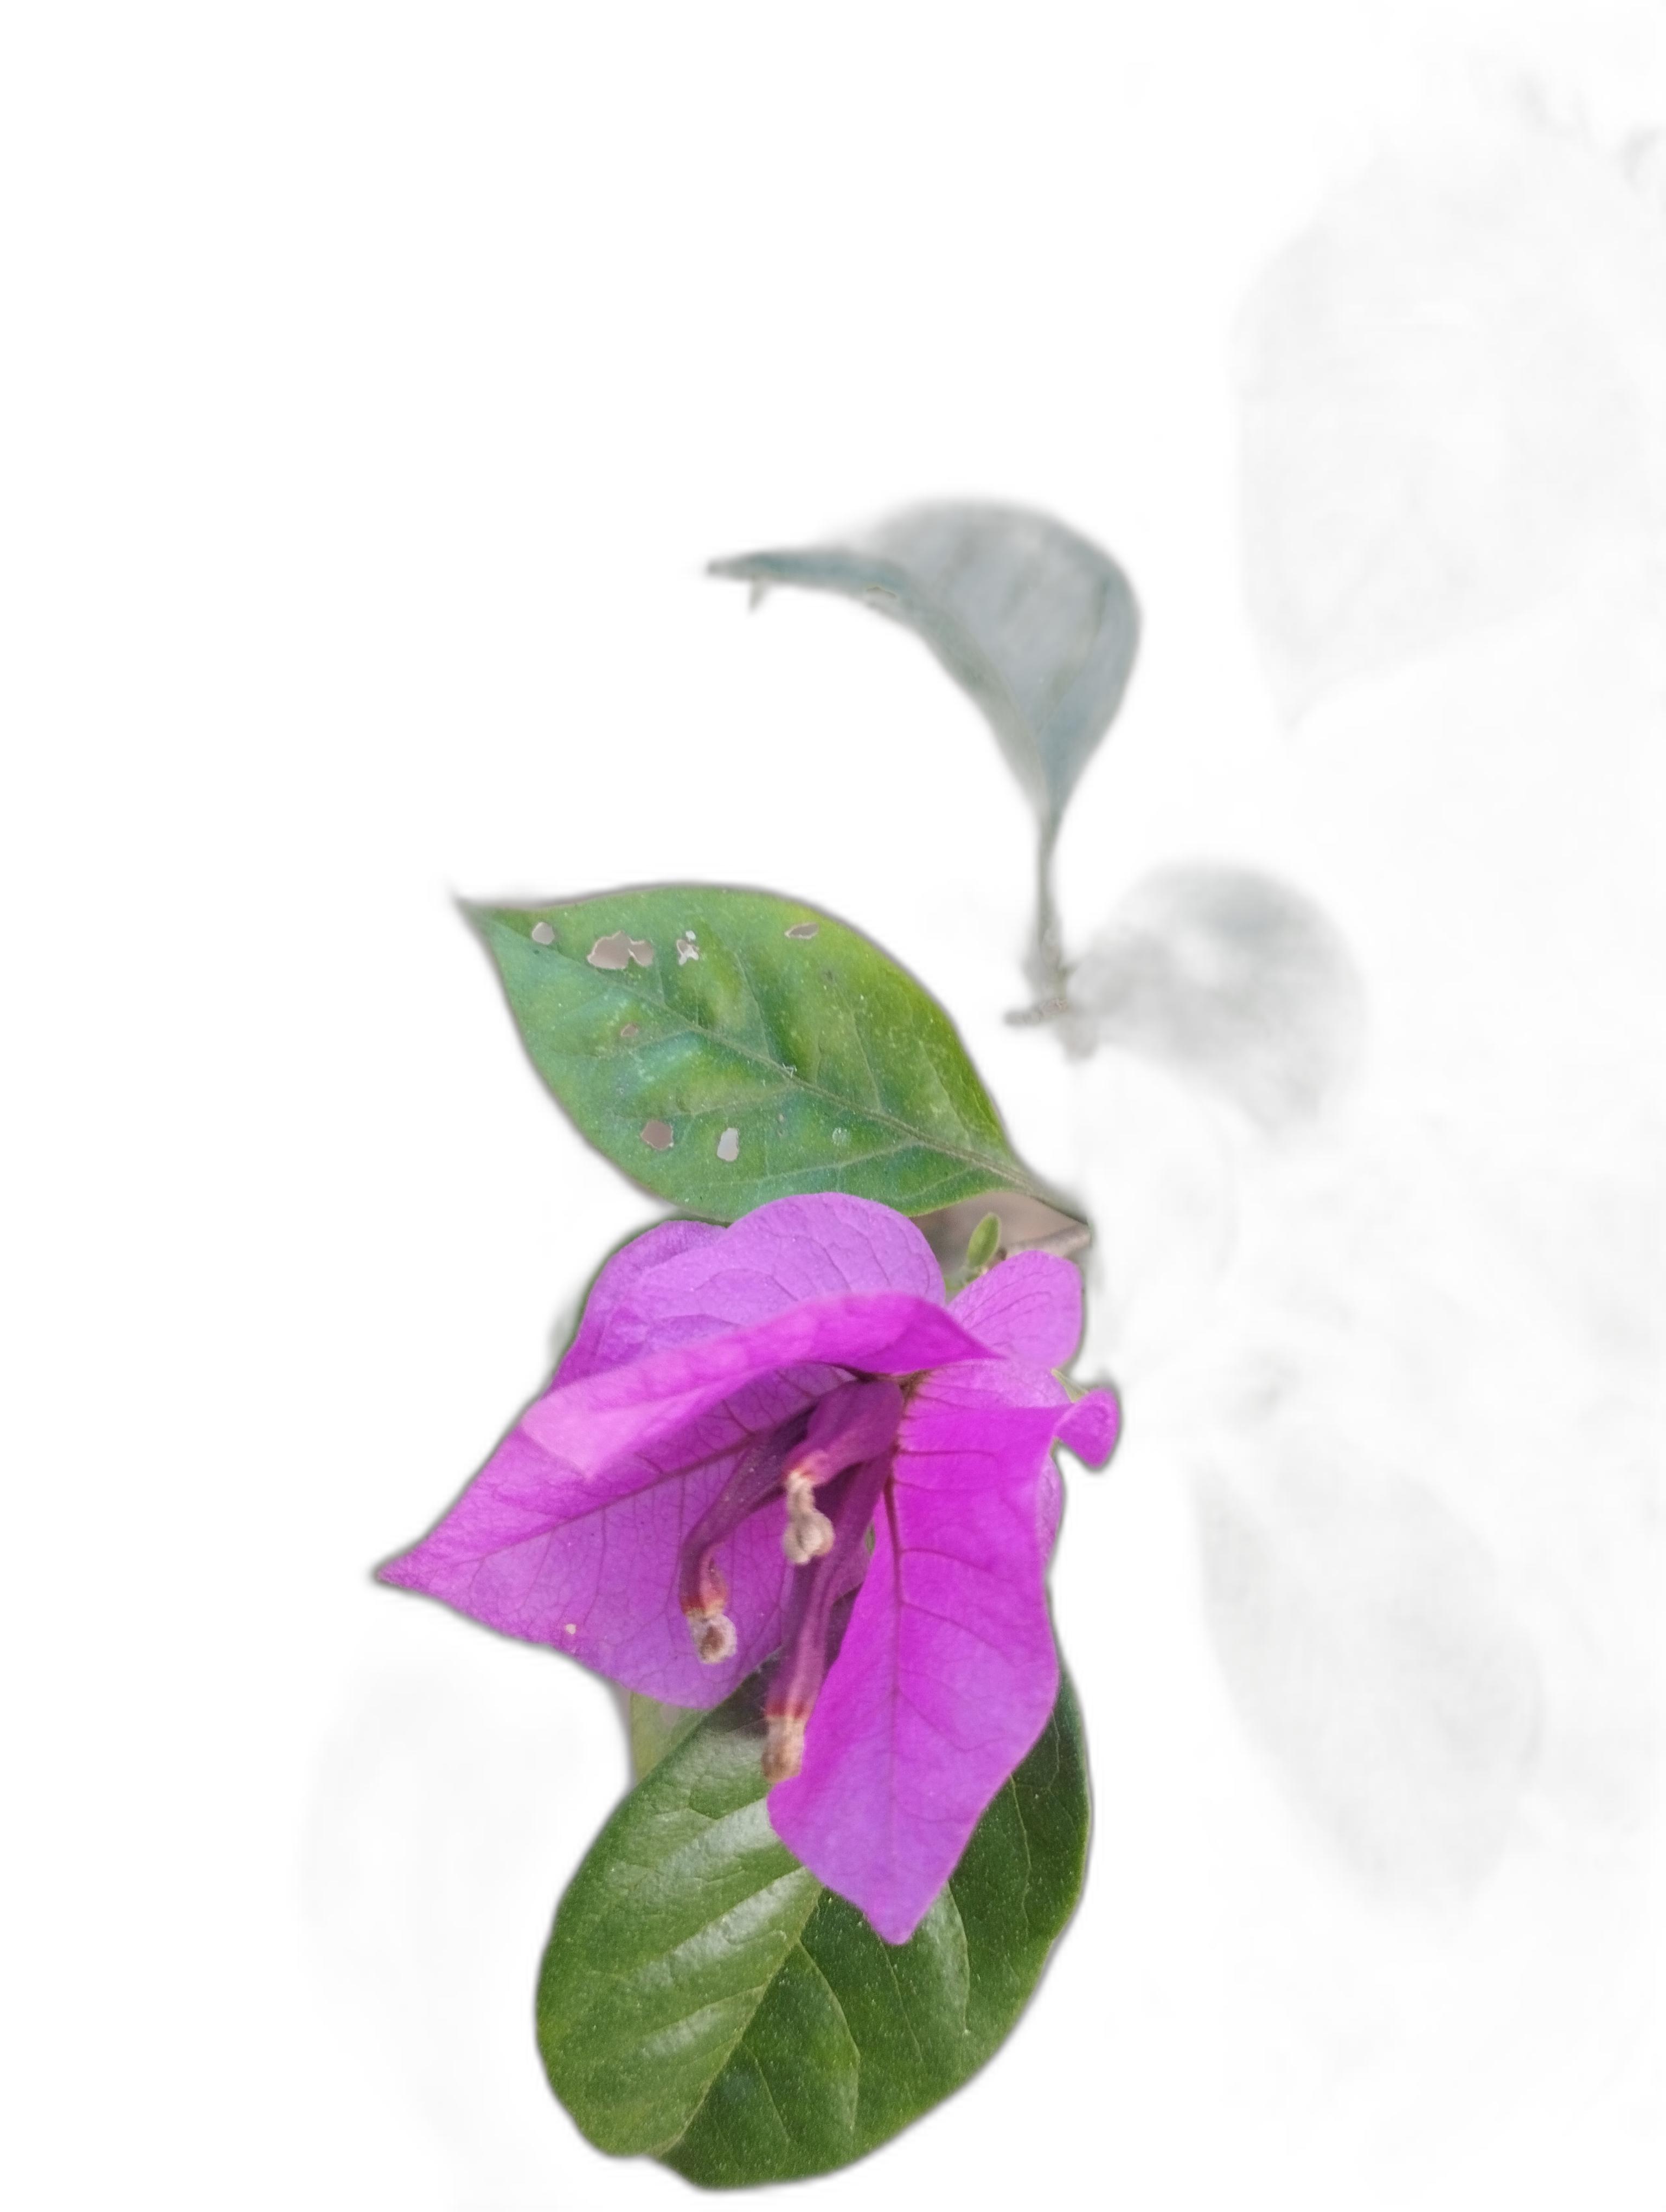
Label: Bougainvillea